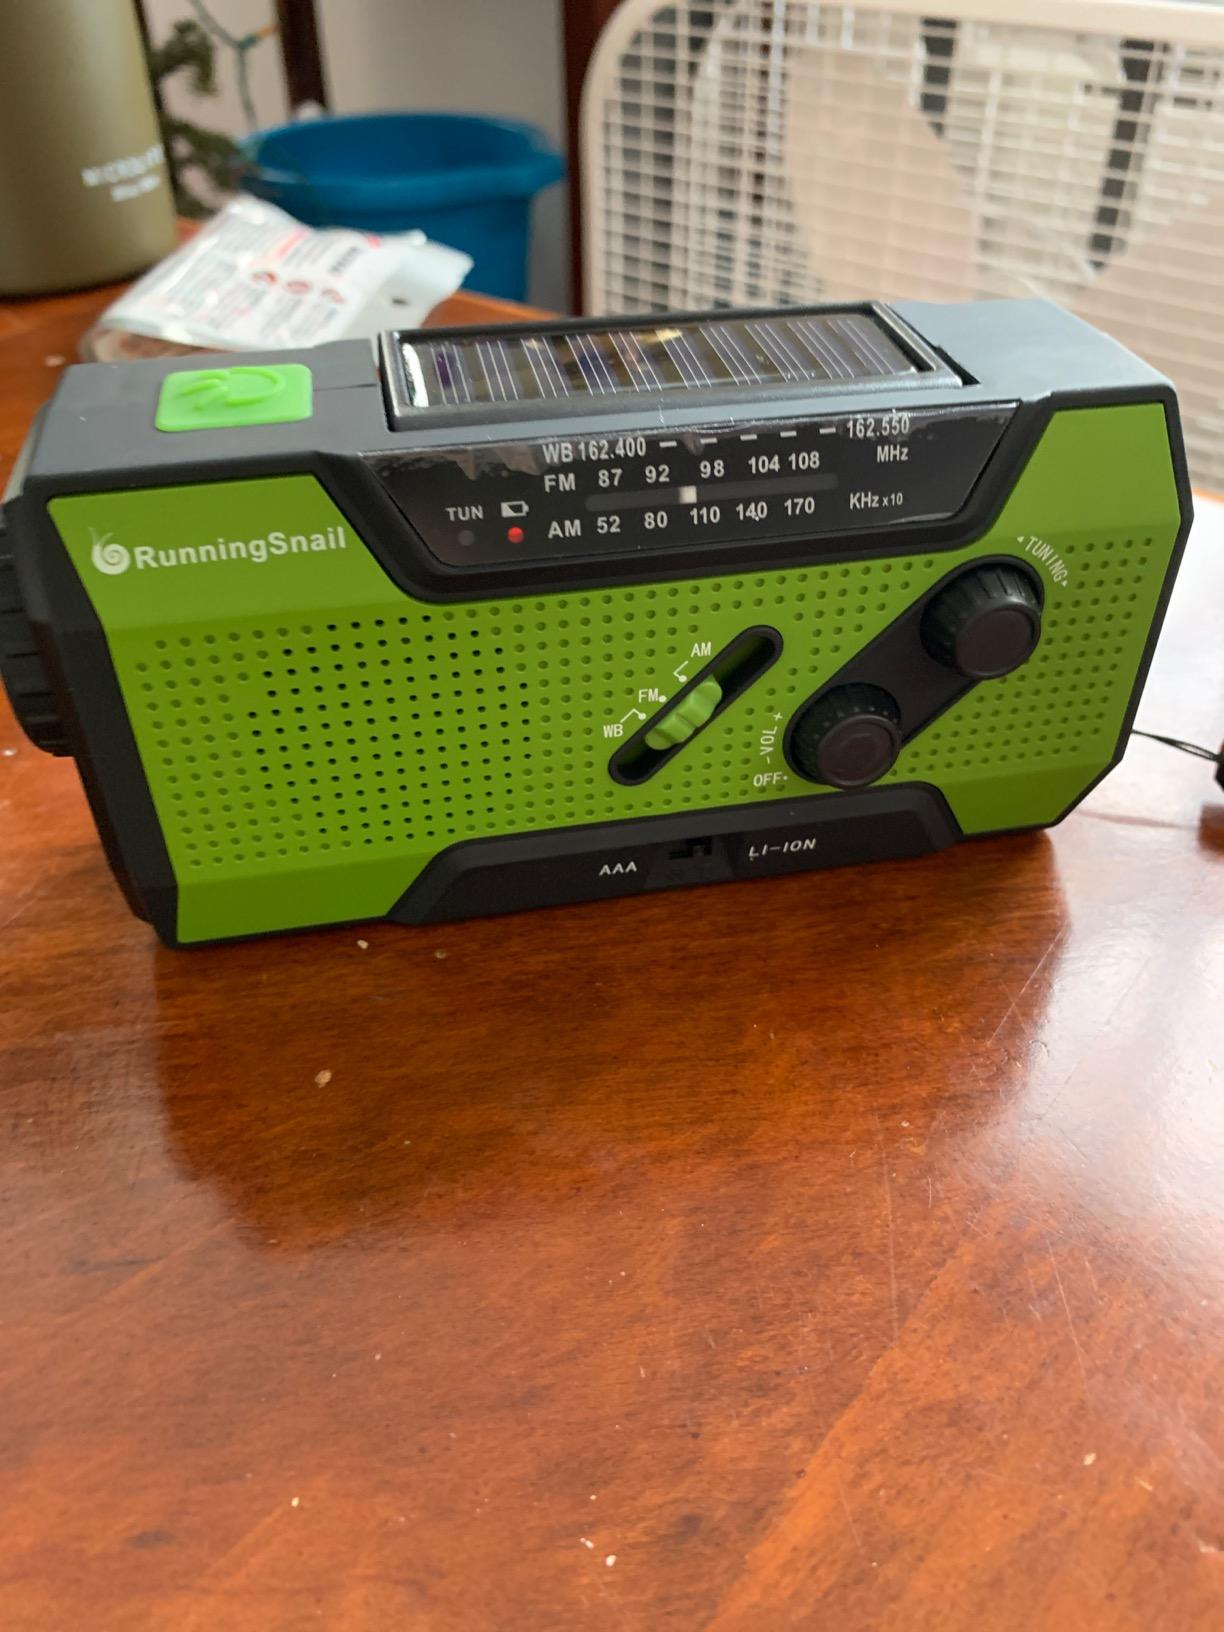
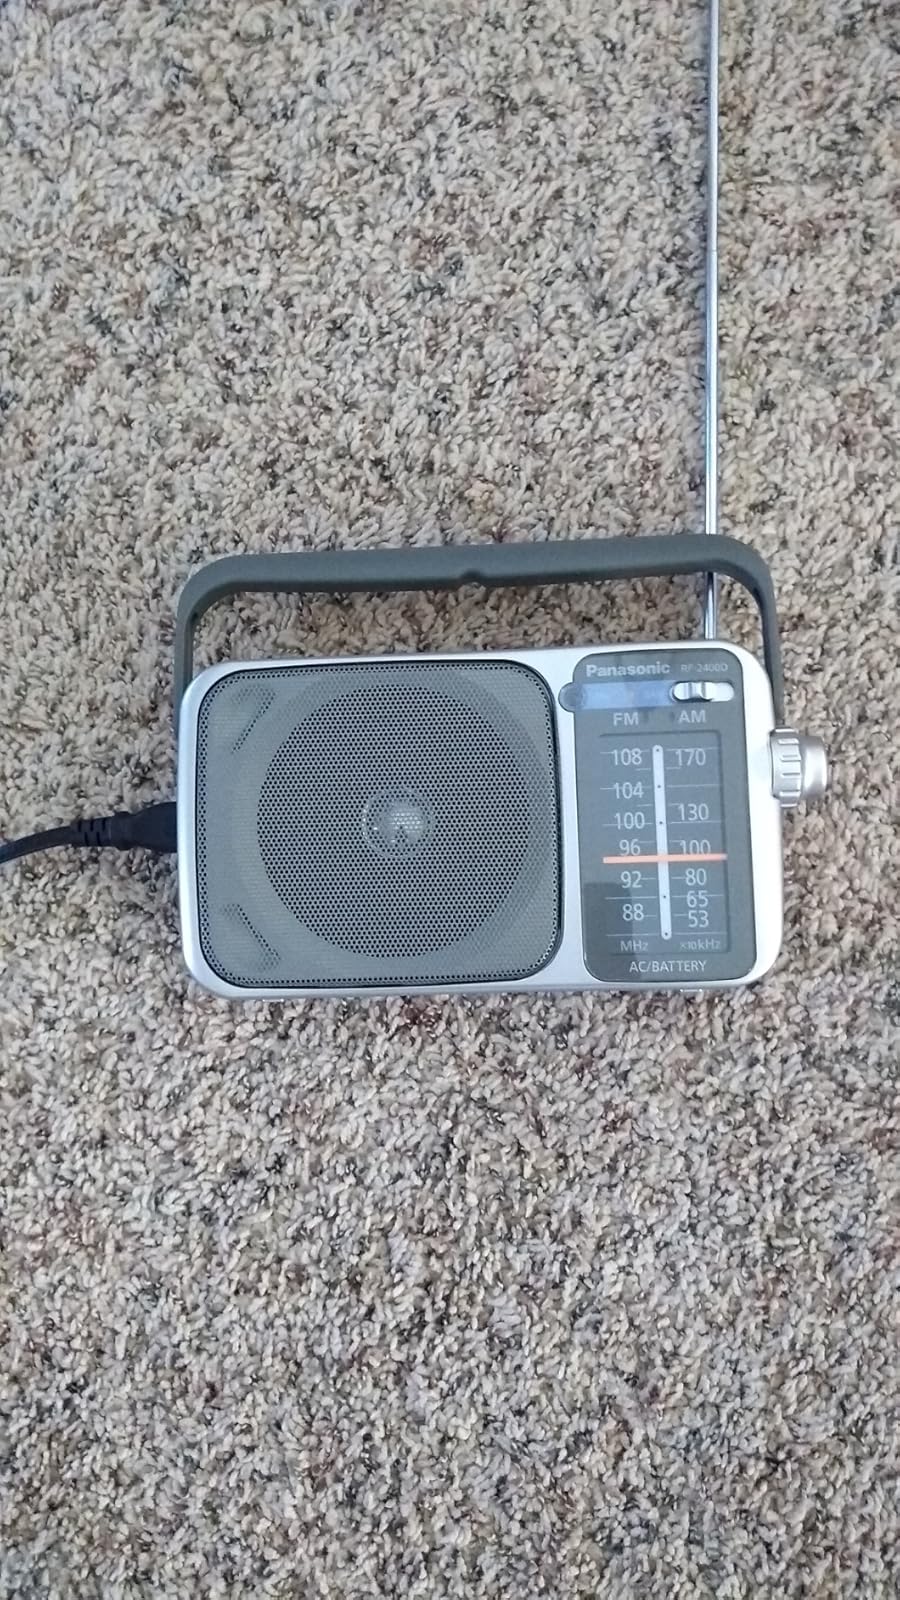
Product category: radio
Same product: no